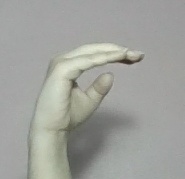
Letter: jeem